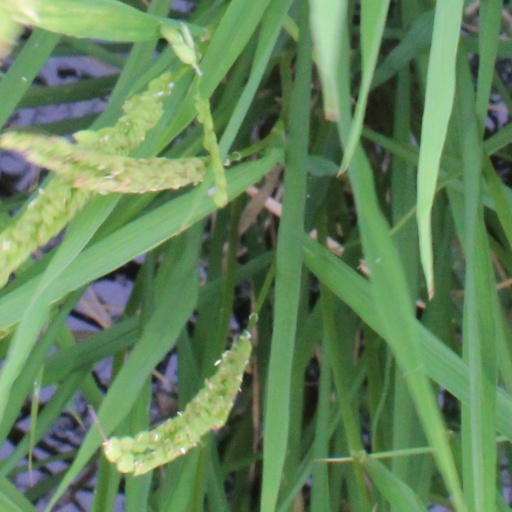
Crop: rice